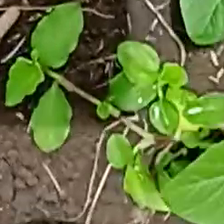
Weed species: Kena_(Commplina_benghalensio)